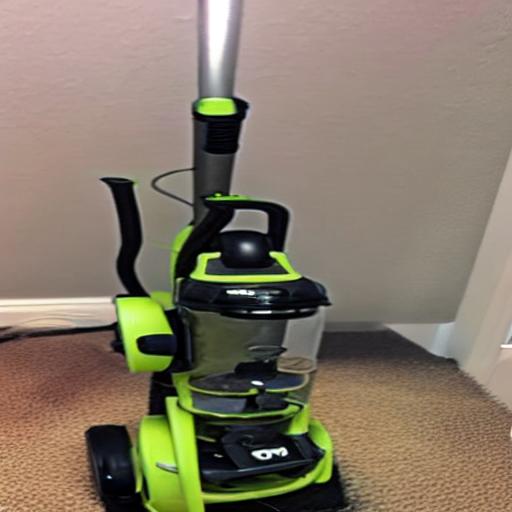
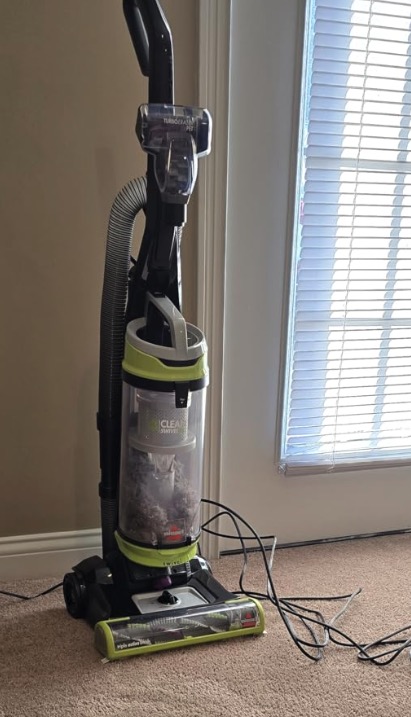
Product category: items_vacuum
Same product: no